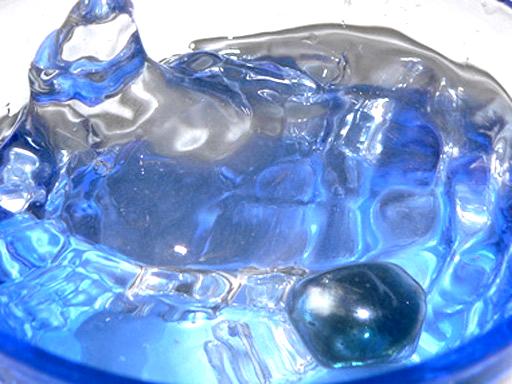
Material: water